Lizihnei light rail station

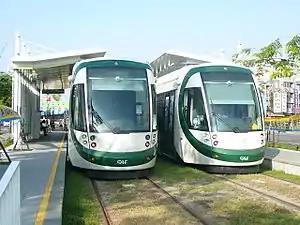

Lizihnei station is a station on the Circular light rail line of Kaohsiung Metro. It is located in Cianjhen District, Kaohsiung, Taiwan.